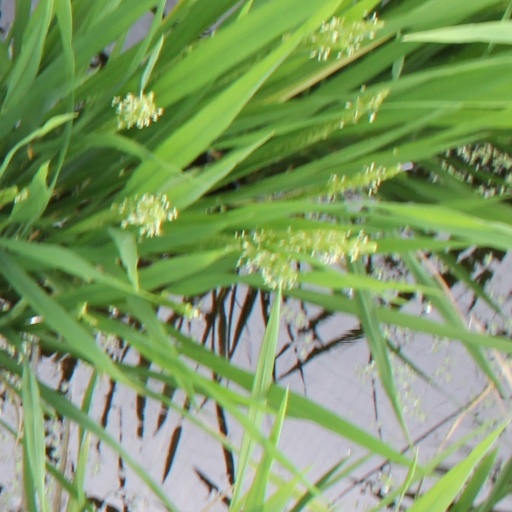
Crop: rice